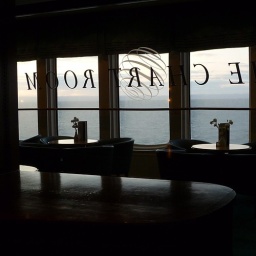
Looking out past the Queen Mary piano, the glass screen and the carnations in their vases.